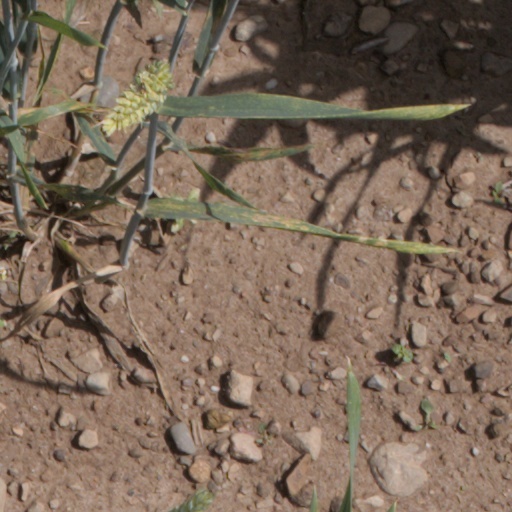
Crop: wheat